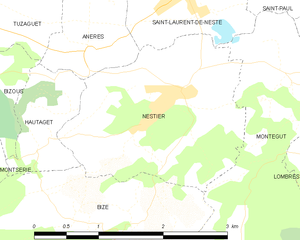
Carte des communes françaises
Nestier est une commune française située dans le département des Hautes-Pyrénées en région administrative appelée Occitanie. Sa région historique est la Gascogne.